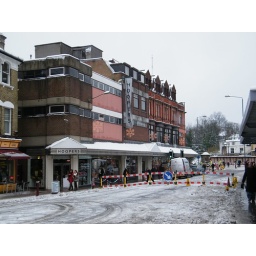
Mount Pleasant road was closed at the time to clear a gas leak under the store.